Robert O. Norris Bridge

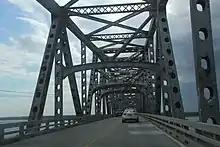
Crossing the Robert O. Norris Bridge (2016)

Between the opening of the bridge and the placement of the current traffic safety barrier, there have been two known fatal accidents involving cars crashing off the bridge into the water below.